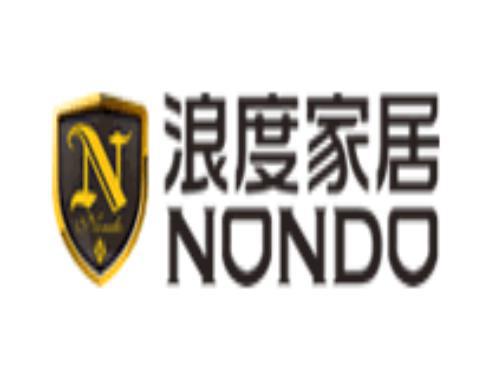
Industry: Necessities